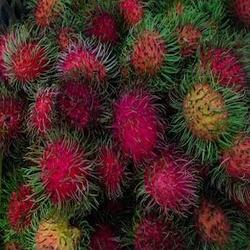
Label: Rambutan